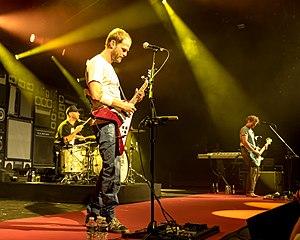
Sportfreunde Stiller est un groupe de rock indépendant allemand, originaire de Germering, dans la banlieue de Munich.